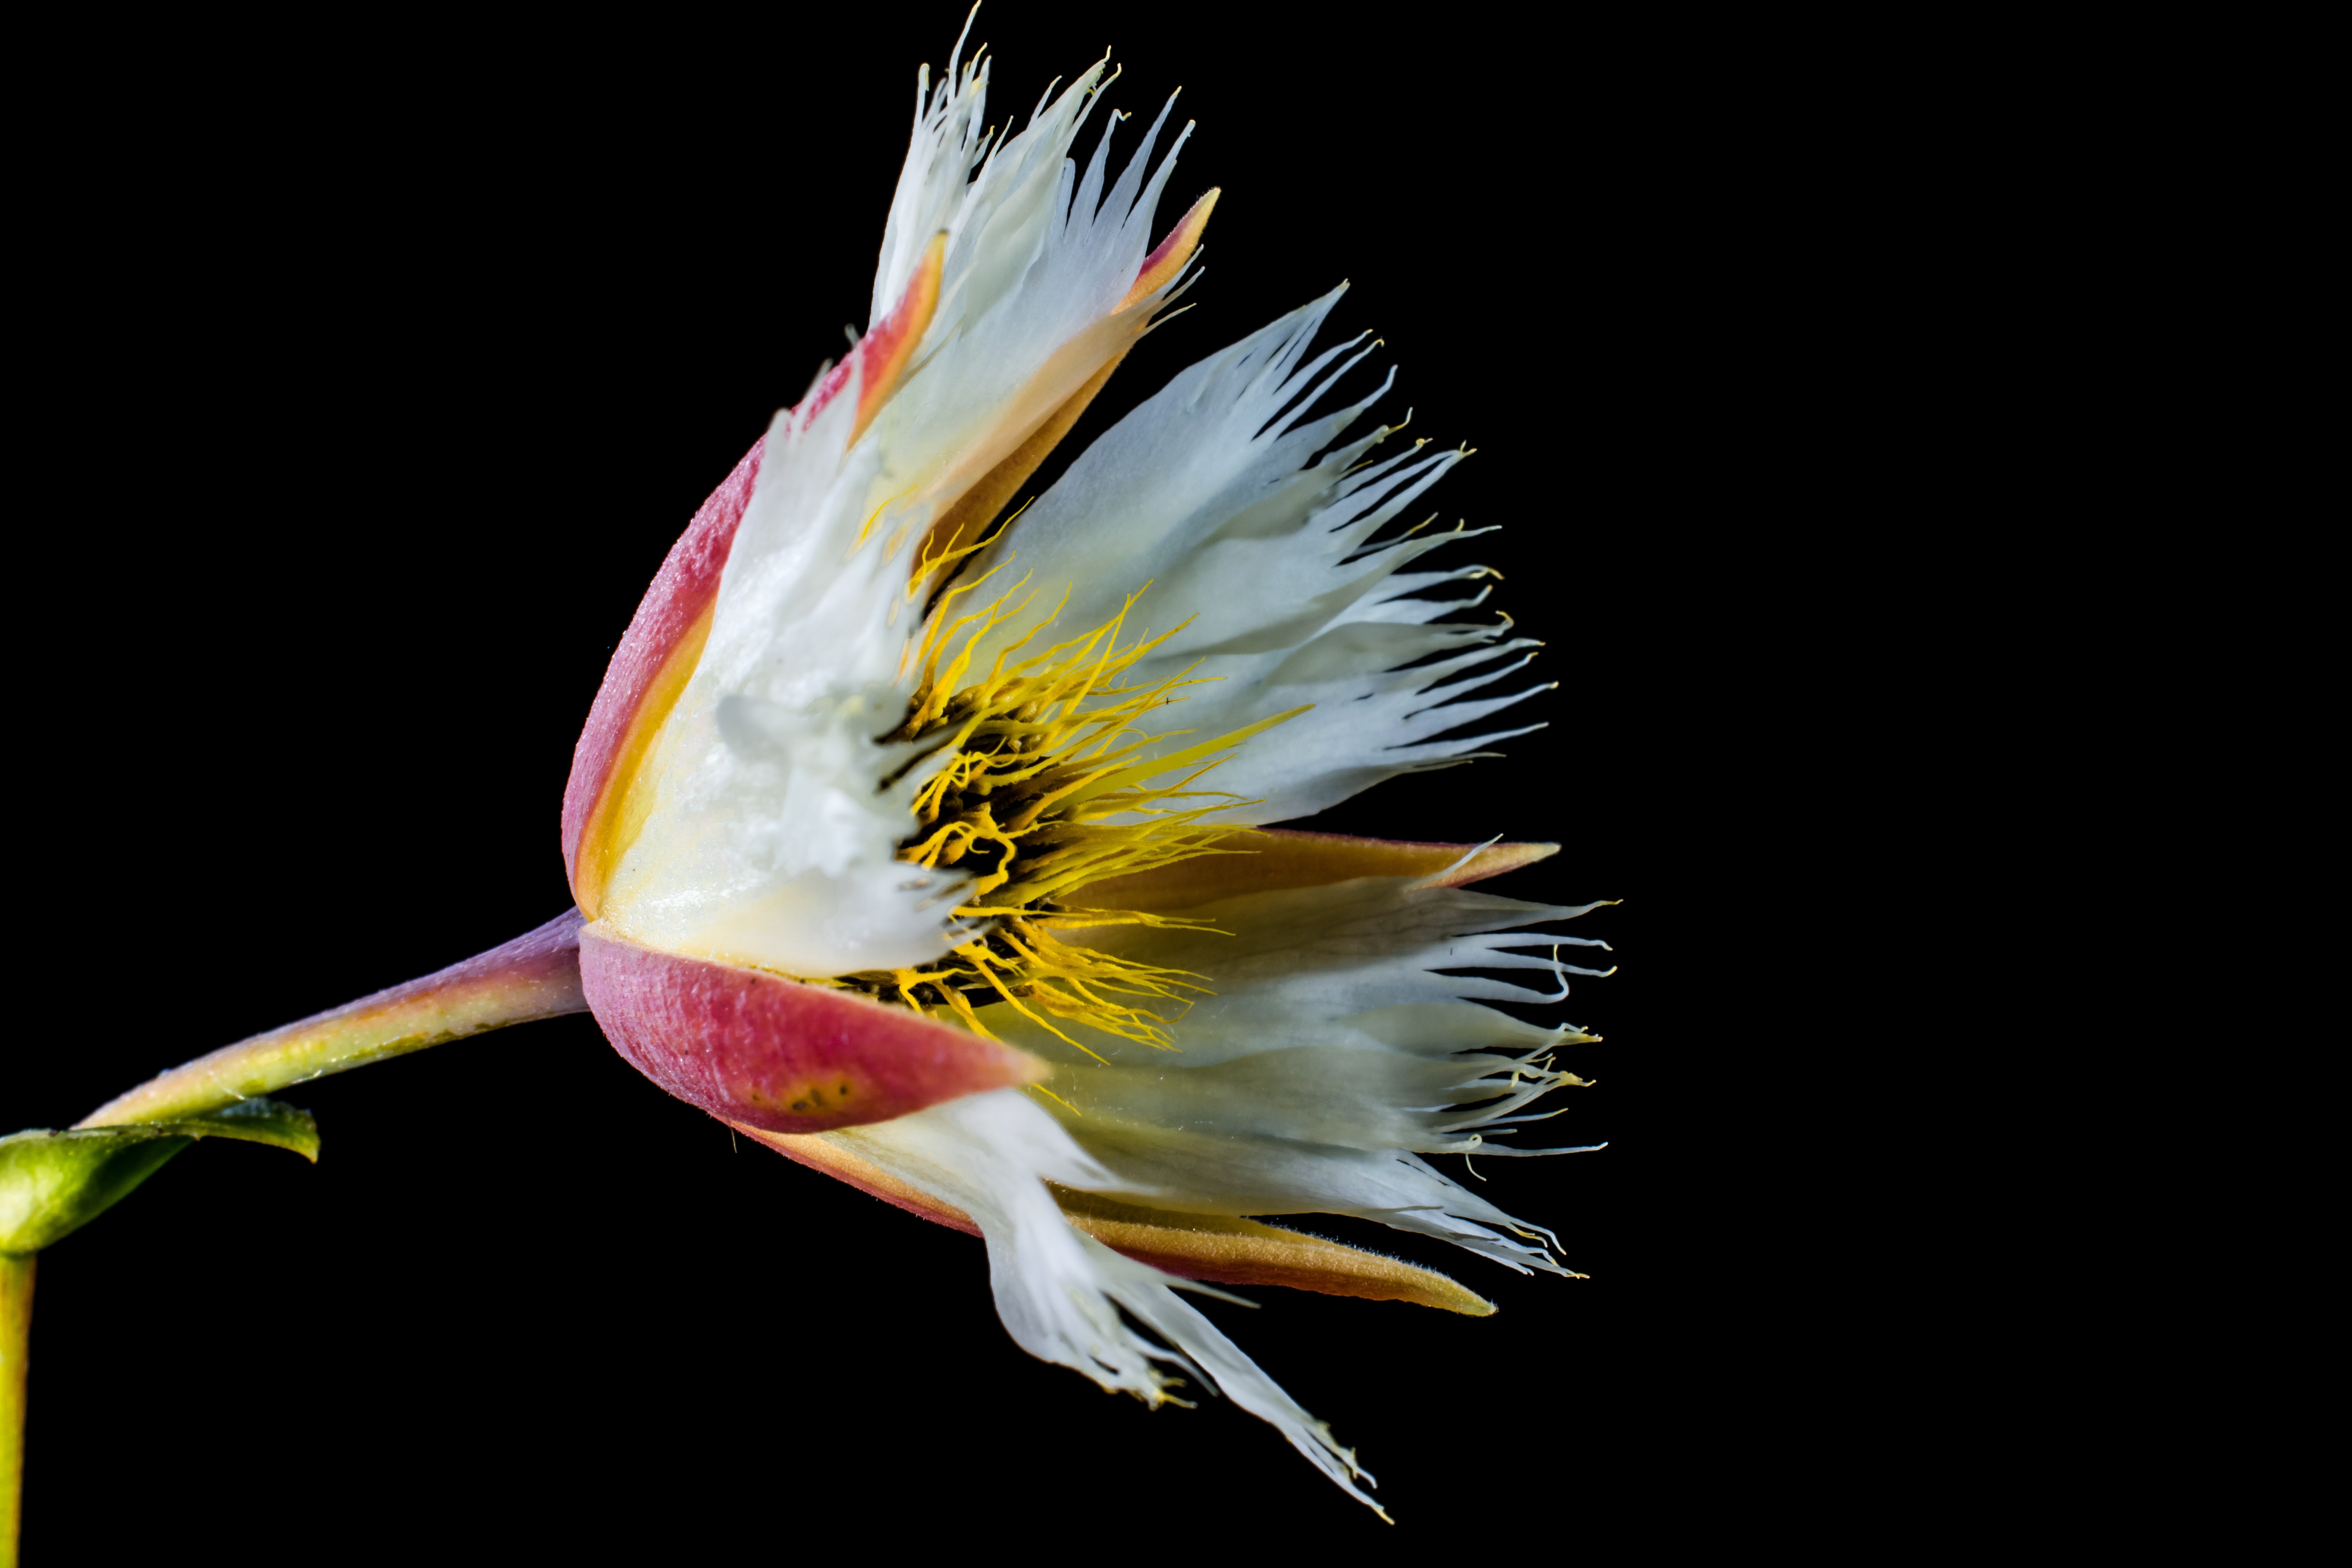
blossom, plant, white, photography, leaf, flower, petal, bloom, pollen, botany, yellow, flora, close up, macro photography, flowering plant, flowering twig, plant stem, land plant